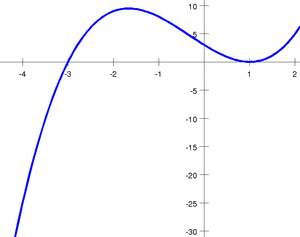
En analyse numérique, la méthode de Brent est un algorithme de recherche d'un zéro d'une fonction combinant la méthode de dichotomie, la méthode de la sécante et l’interpolation quadratique inverse. À chaque itération, elle décide laquelle de ces trois méthodes est susceptible d’approcher au mieux le zéro, et effectue une itération en utilisant cette méthode. L'idée principale est d'utiliser la méthode de la sécante ou d'interpolation quadratique inverse parce qu'elles convergent vite, et de revenir à la méthode de dichotomie si besoin est. L'idée d'allier ces méthodes différentes est due à Theodorus Dekker et à Richard Brent.